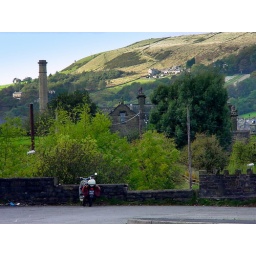
The river runs right underneath this car park, next to the gasometer at Cloughfold.